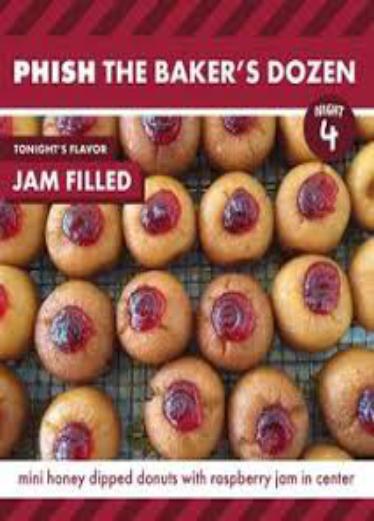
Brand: Baker's Dozen Donuts
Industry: Food